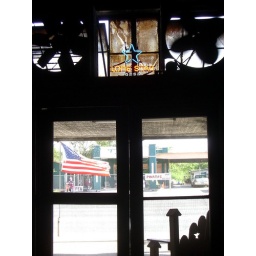
Walking out of the doors of the home of the best brisket in the world, Louie Mueller's, Taylor, Texas, September 8, 2007.